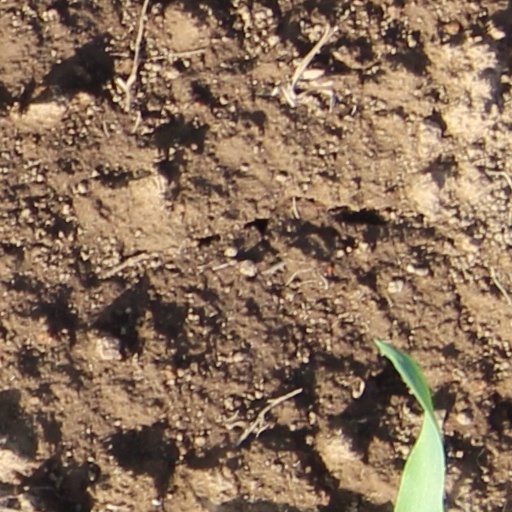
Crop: wheat